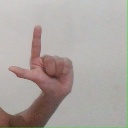
अक्षर: ल